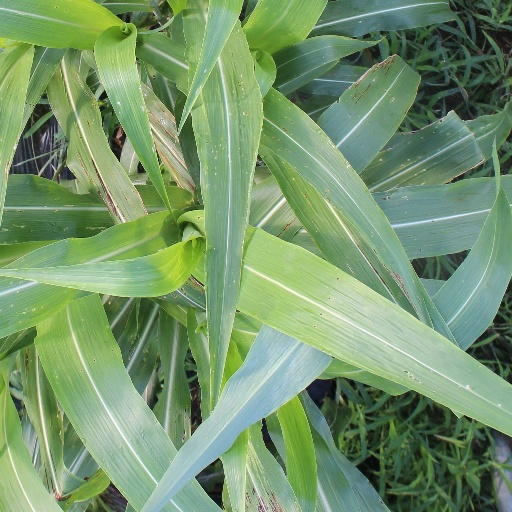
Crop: sorghum